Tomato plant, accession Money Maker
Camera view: horizontal (90 deg, fisheye); turntable rotation: 120 degrees
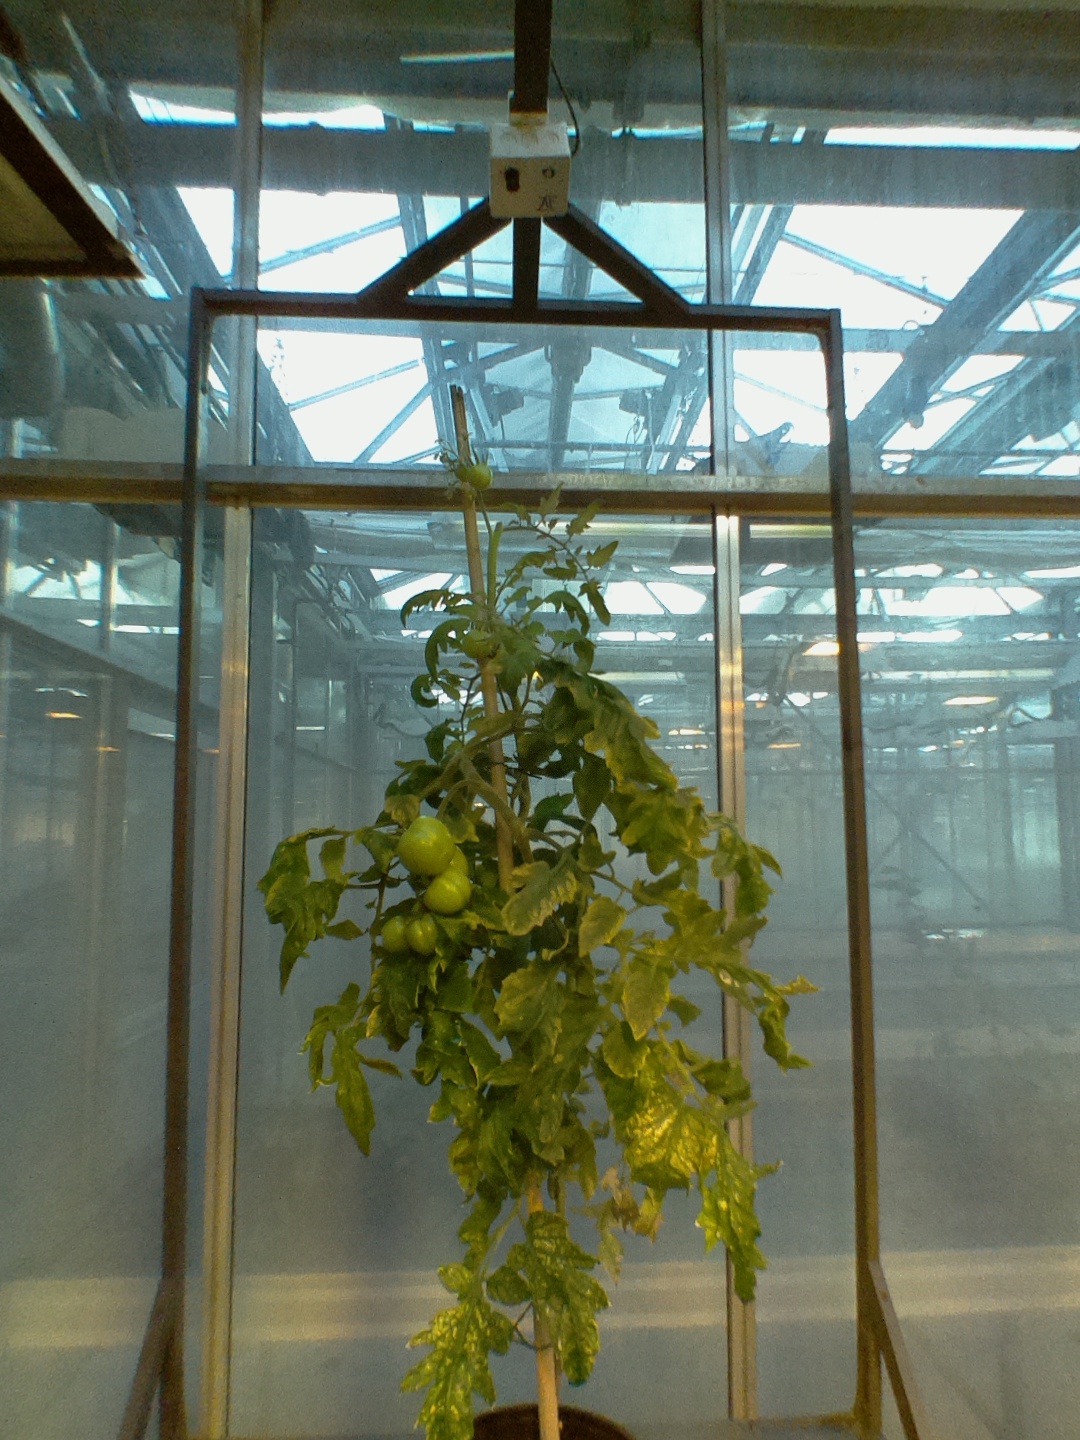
BBCH growth stage 79: 90% -100% of final fruit size